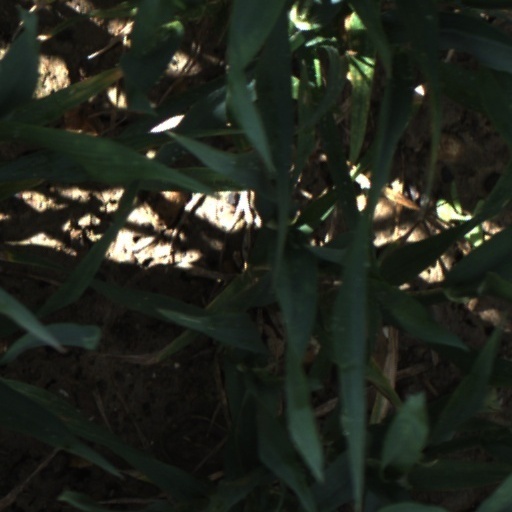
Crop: wheat